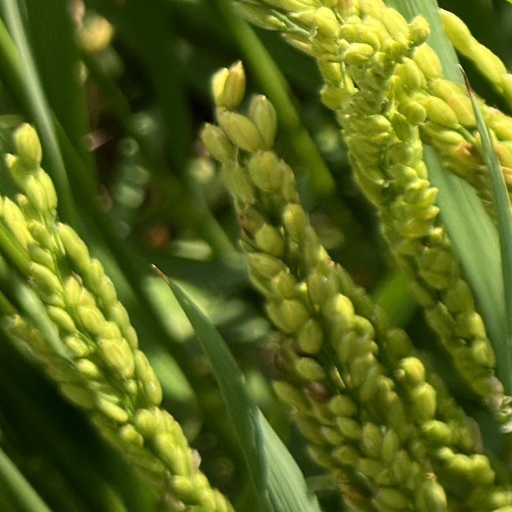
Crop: rice